Vincent Schiavelli

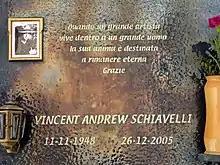
Schiavelli's tombstone in Polizzi Generosa graveyard

Schiavelli died of lung cancer on December 26, 2005, at the age of 57 at his home in Polizzi Generosa, the Sicilian town where his grandfather Andrea Coco was born, and about which he wrote in his 2002 book "Many Beautiful Things: Stories and Recipes from Polizzi Generosa". He was buried at Polizzi Generosa Cemetery near Palermo, Sicily.